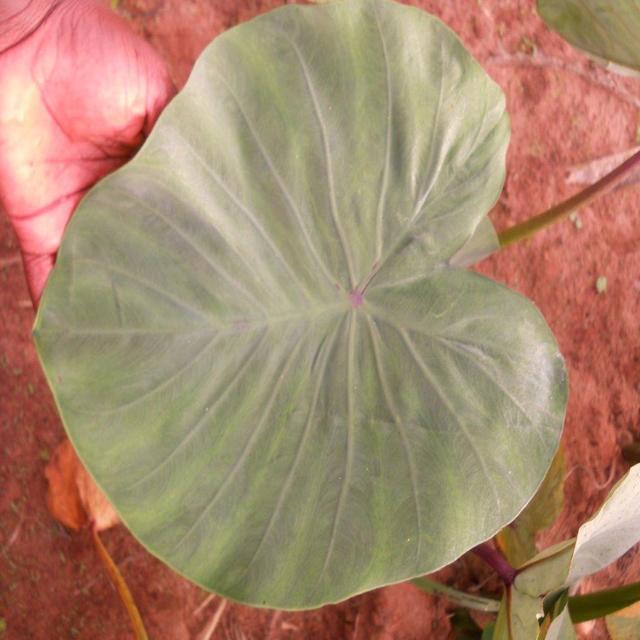
Label: Healthy